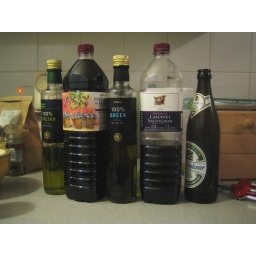
Cabernet Savignon in a plastic bottle (1.5 litres, from Sainsbury's)